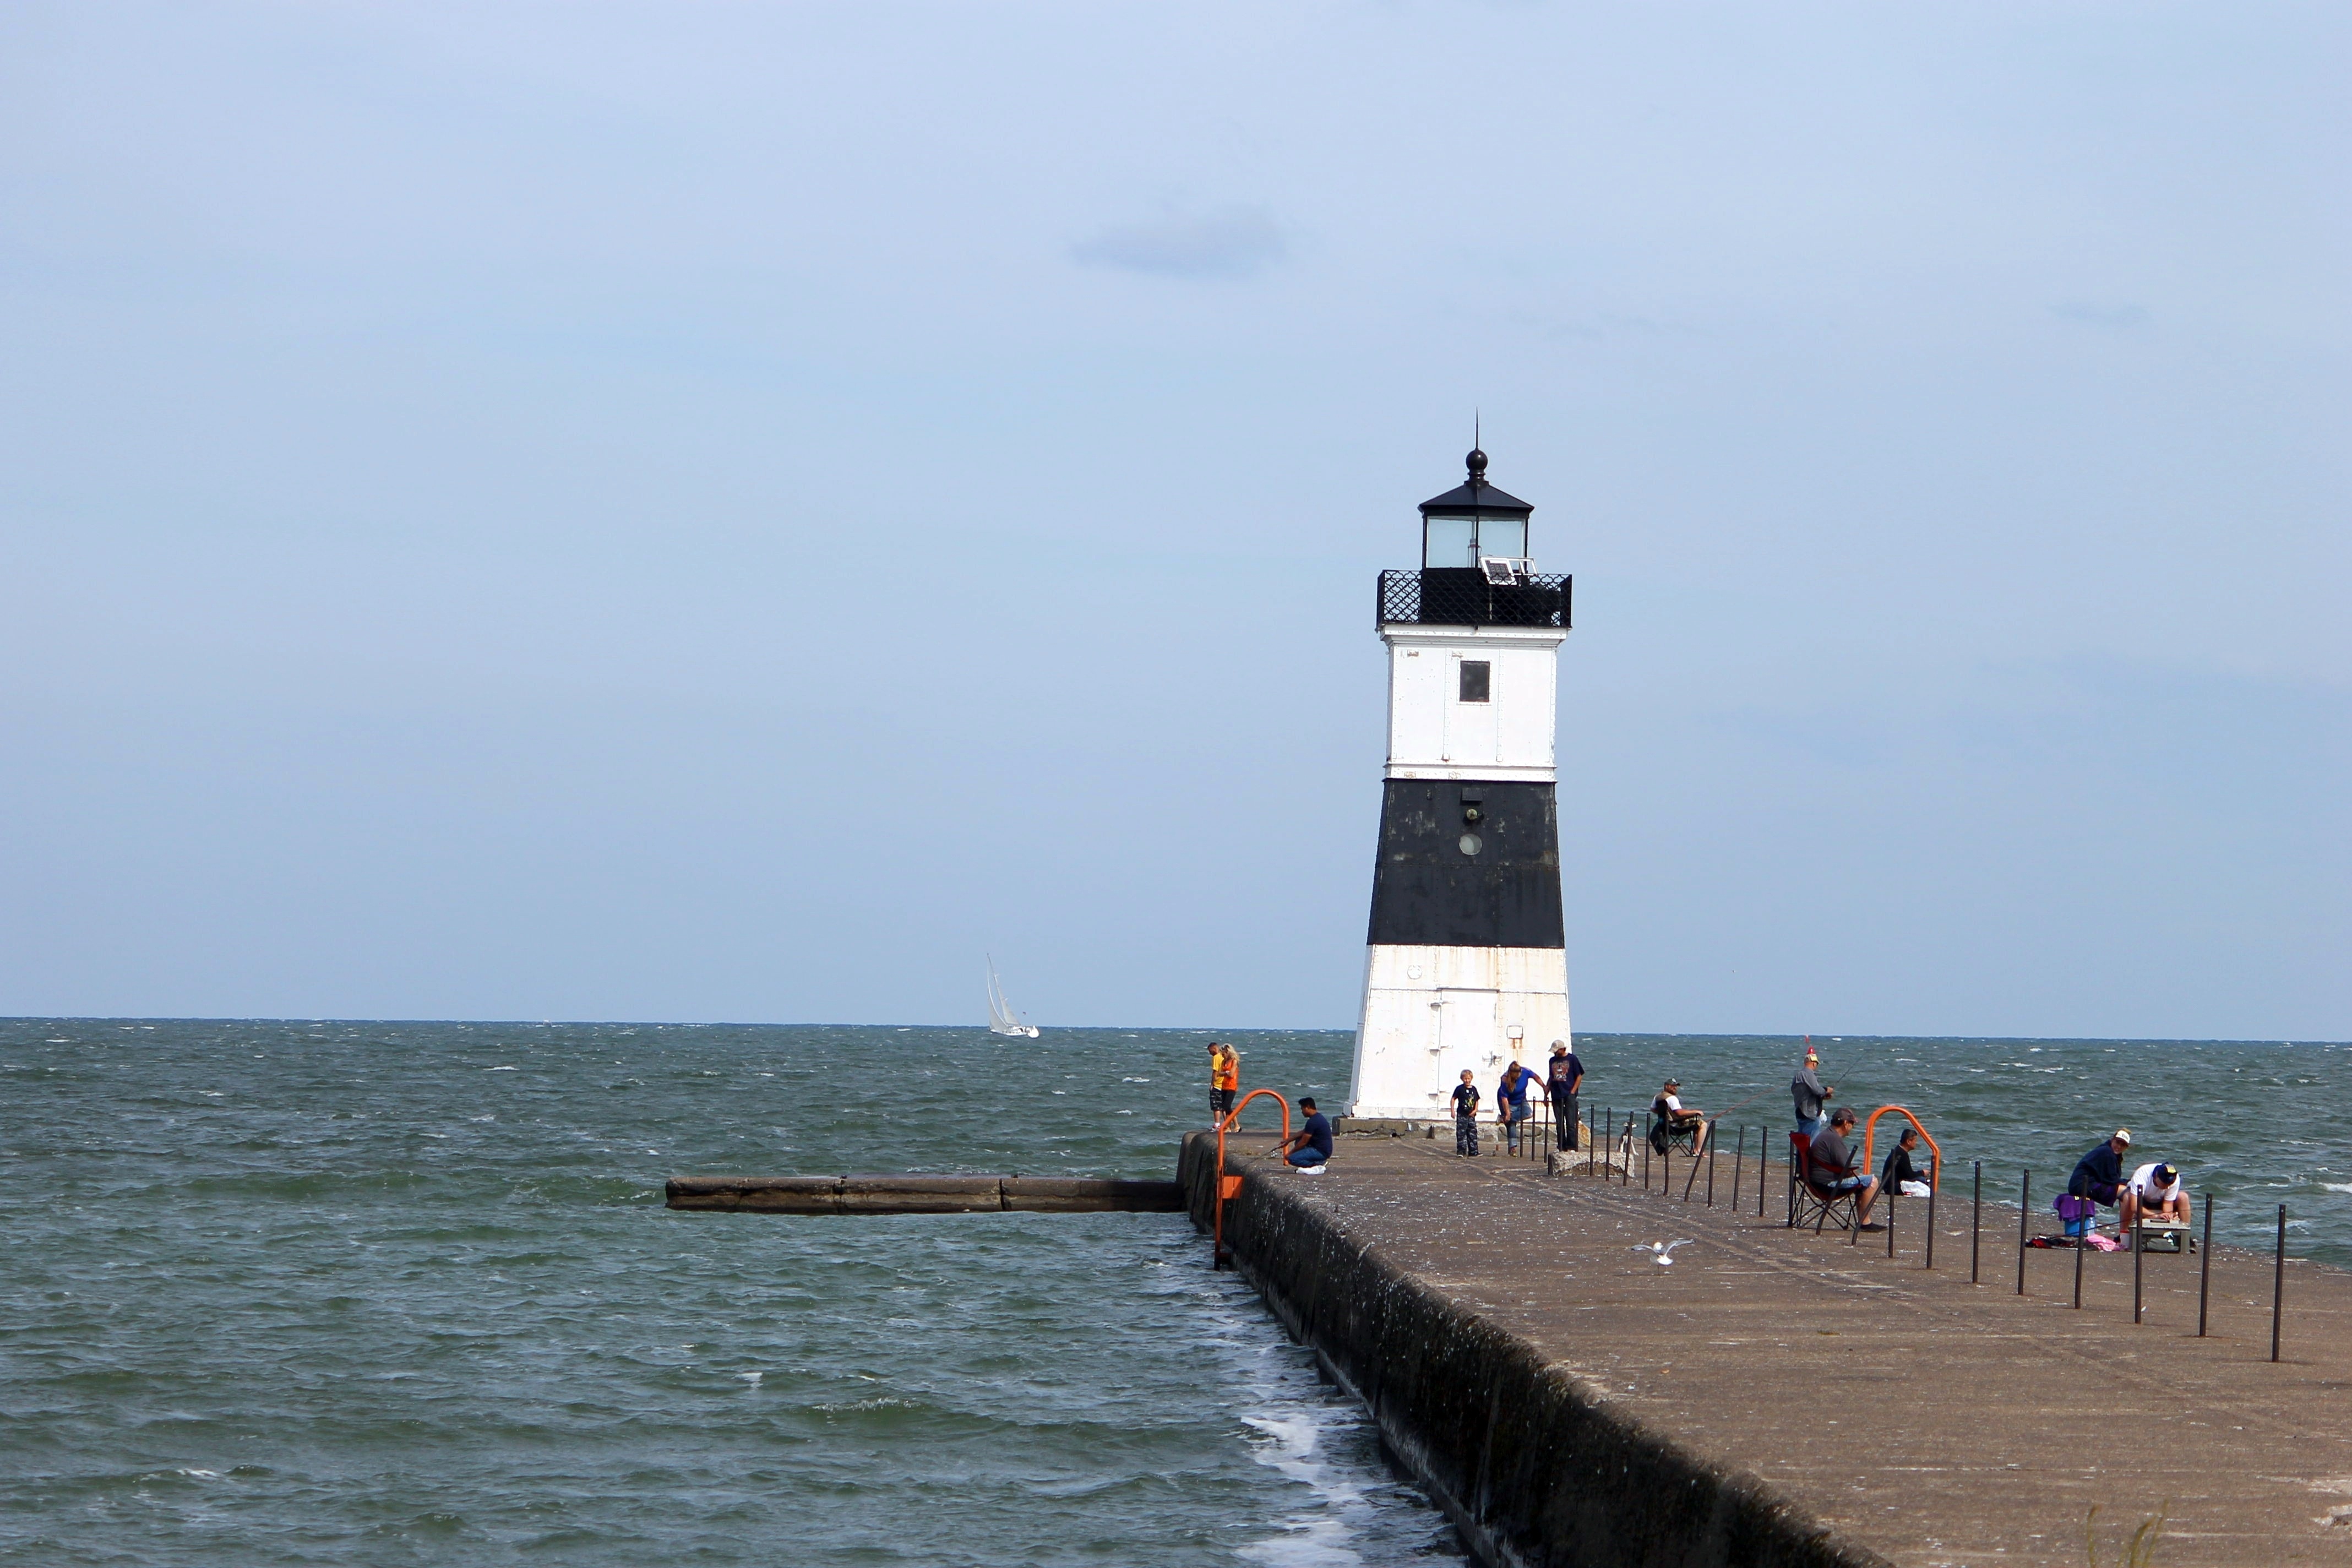
beach, landscape, sea, coast, ocean, light, lighthouse, house, lake, coastal, vehicle, tower, bay, harbor, beacon, nautical, maritime, breakwater, cape, great lake